Lady Mary Clive

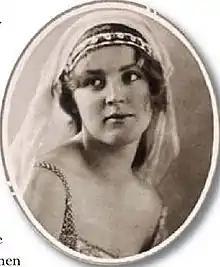
Lady Mary Clive

Lady Mary Katherine Clive ("née" Pakenham 23 August 1907 – 19 March 2010) was a British writer and historian, known for her memoirs of her family and her time as a debutante.